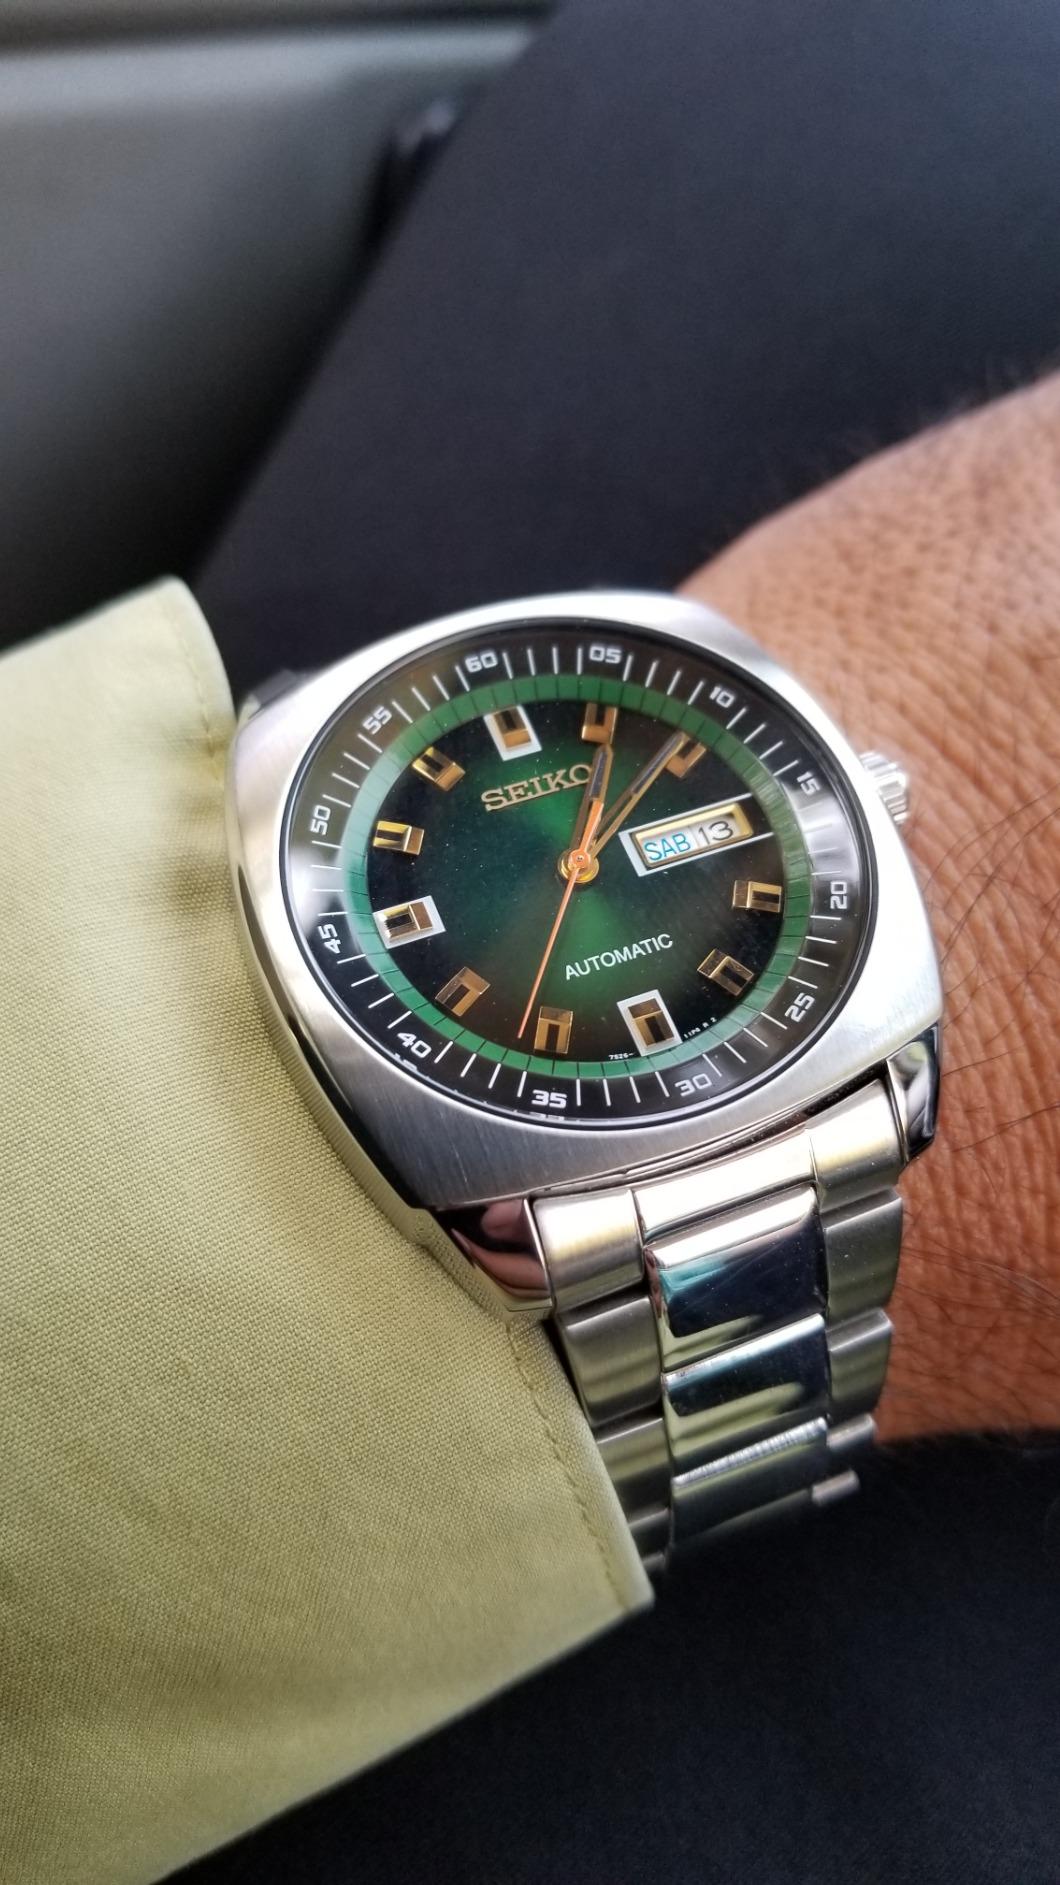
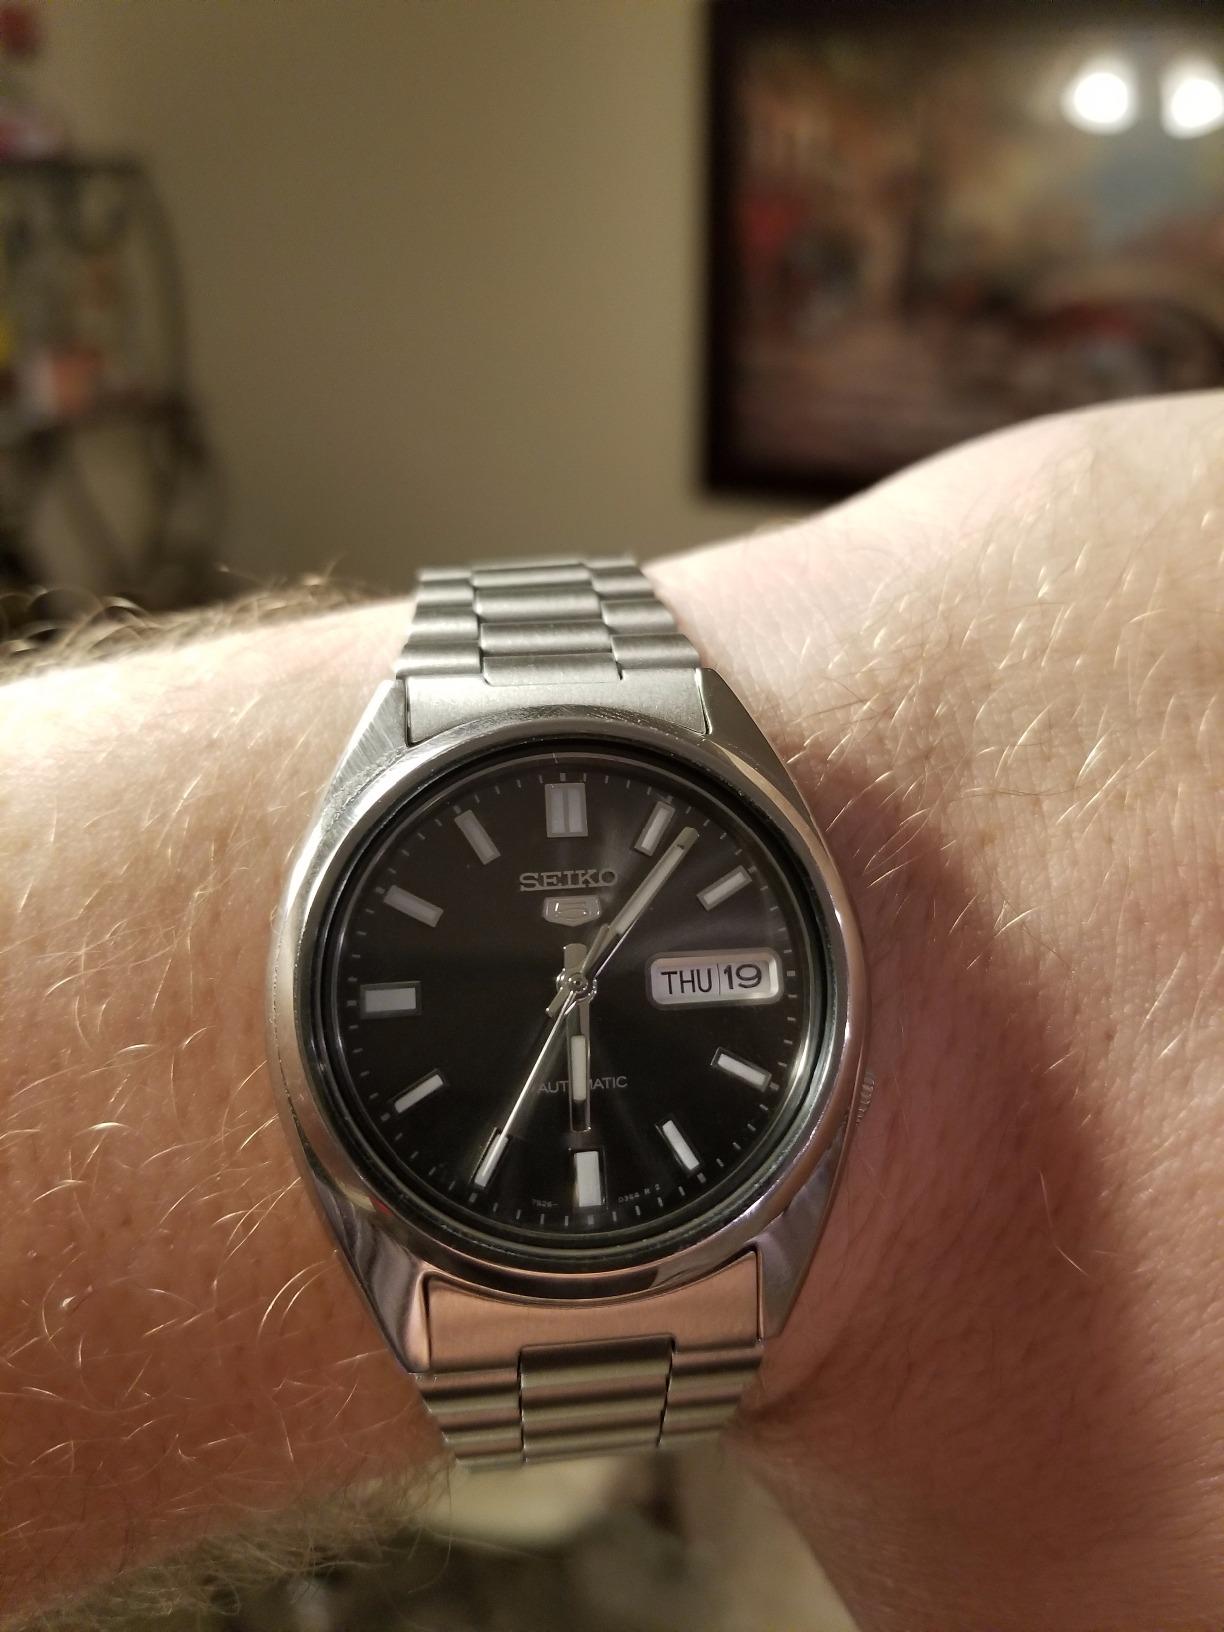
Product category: accessories_watch
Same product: no